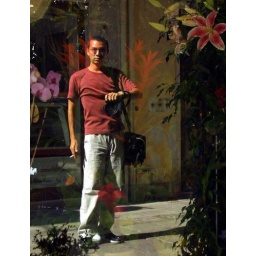
..reflection in a florist glass window